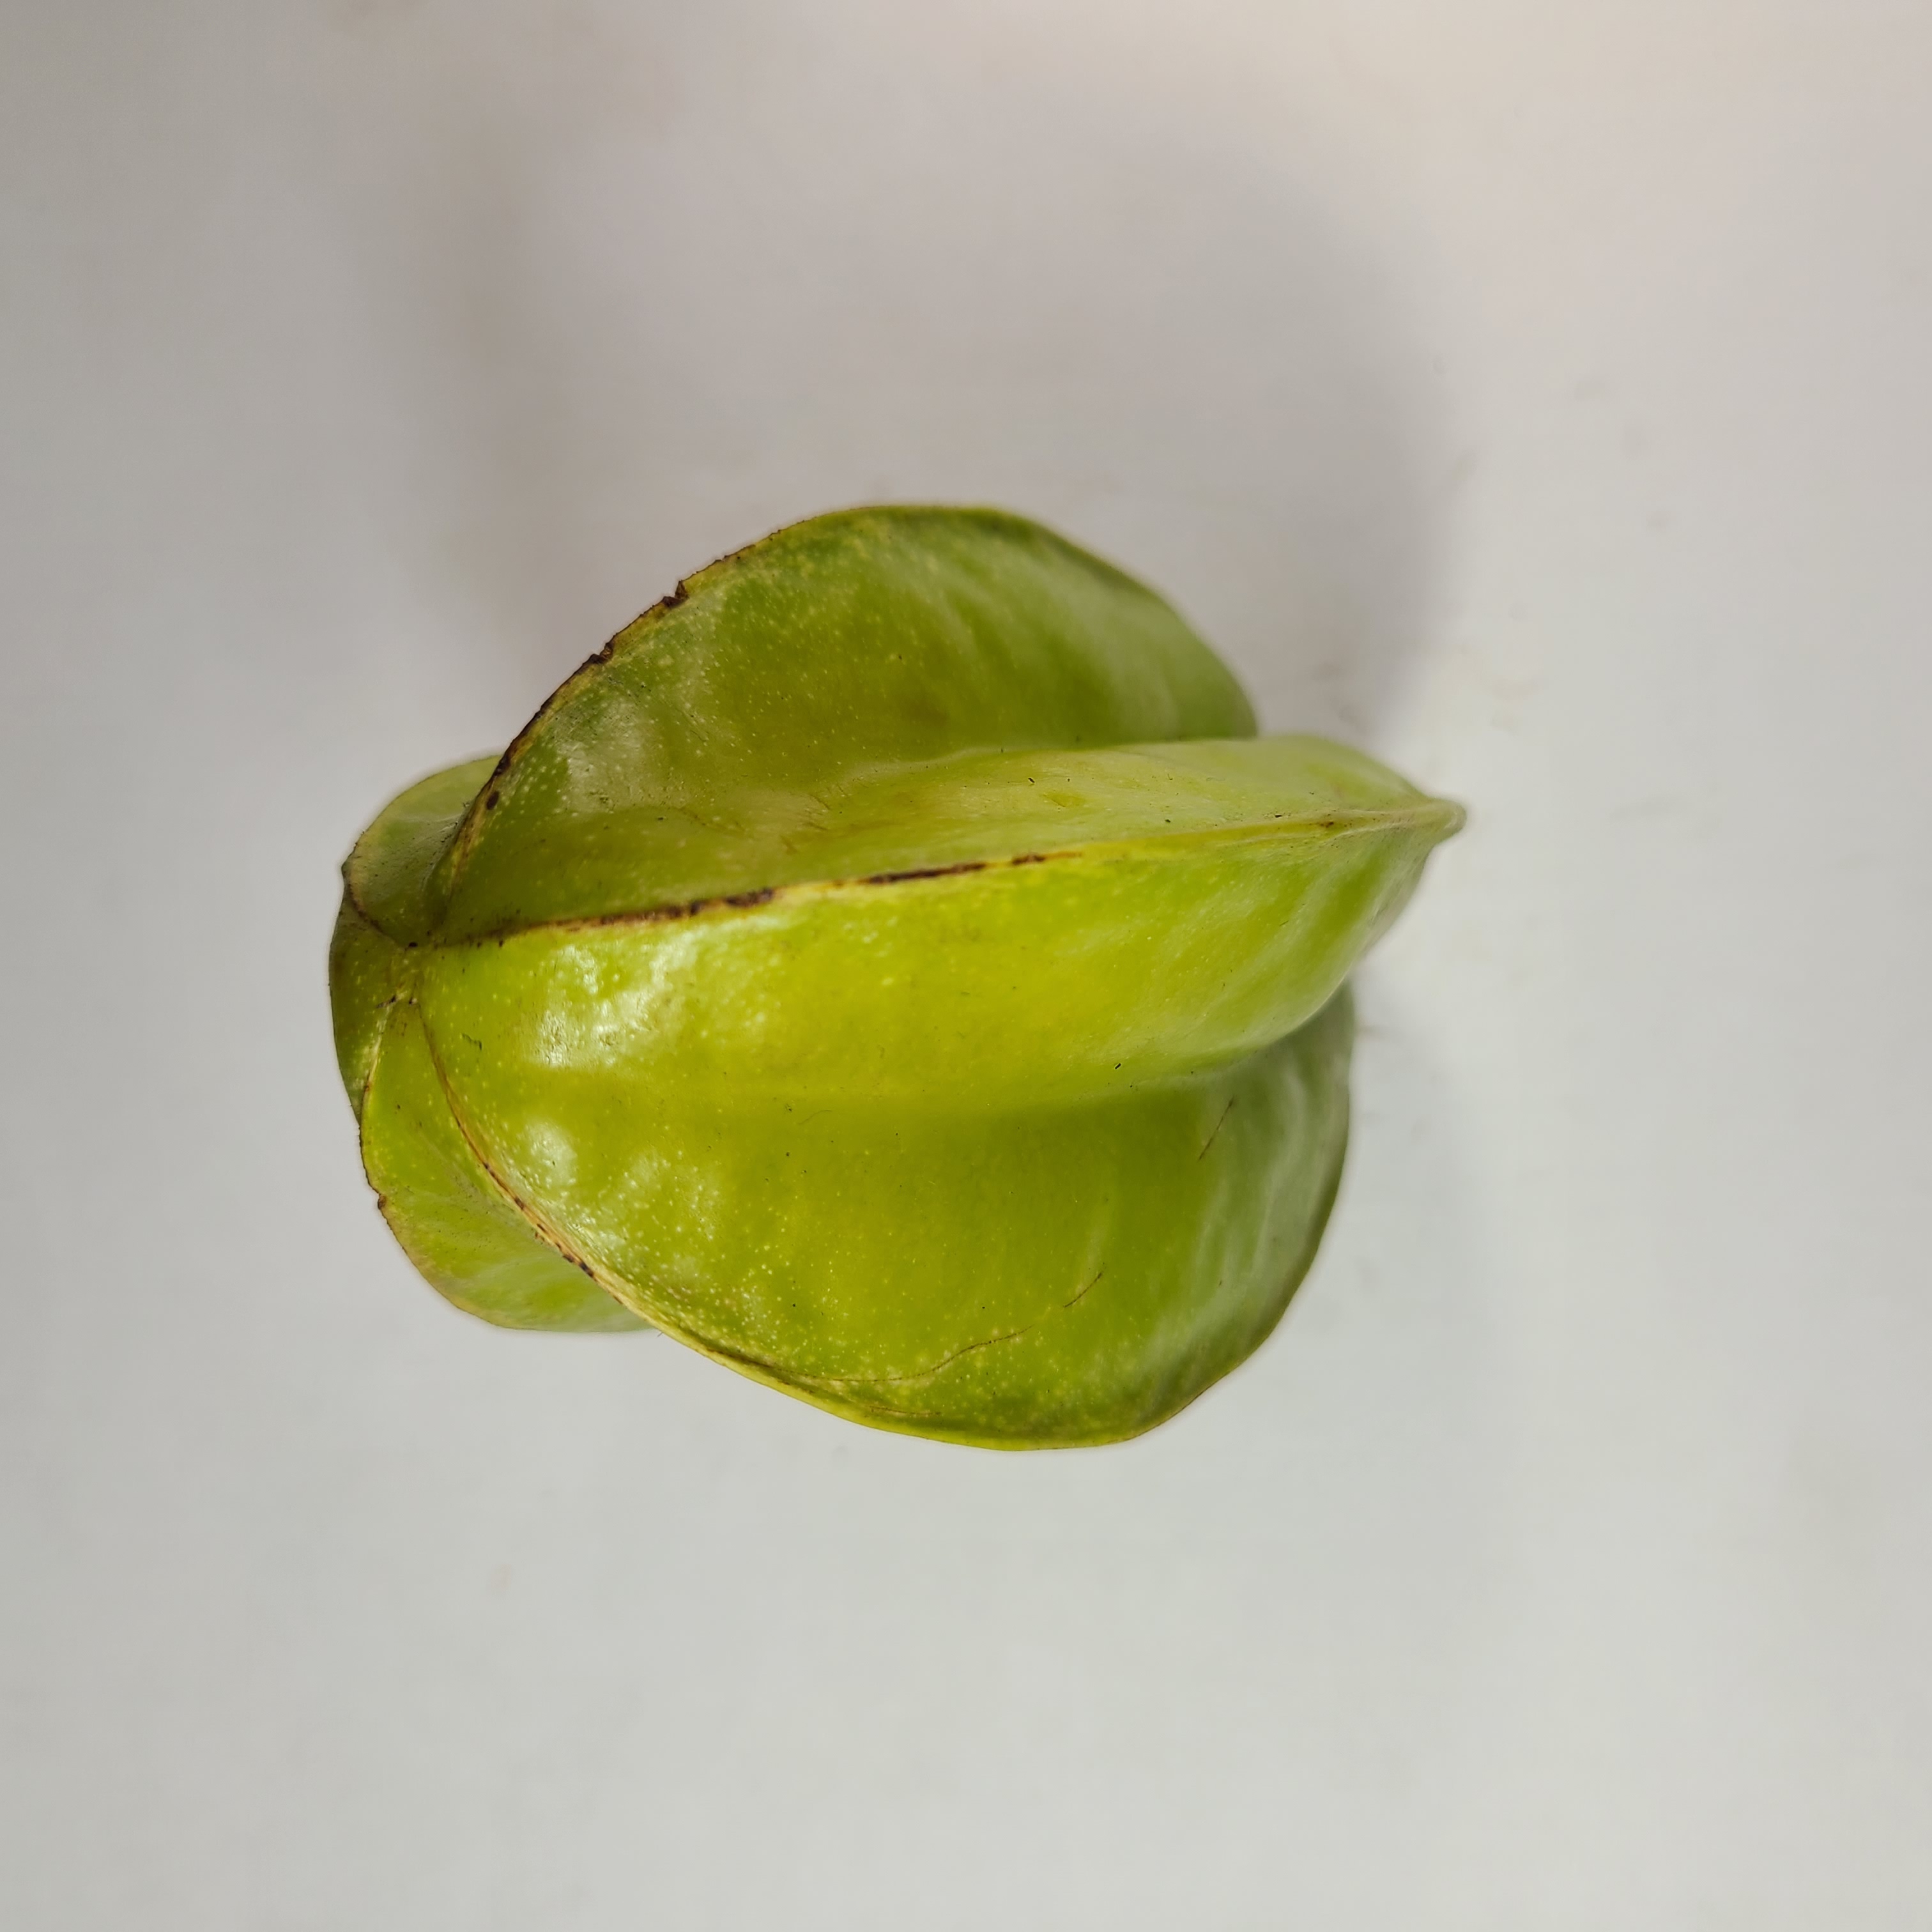
Label: Healthy Fruits